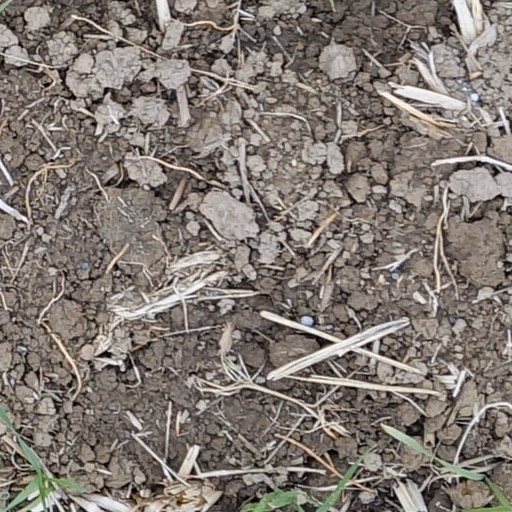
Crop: wheat